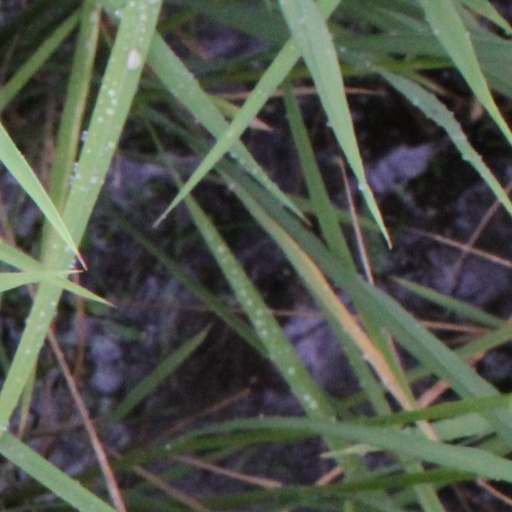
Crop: rice